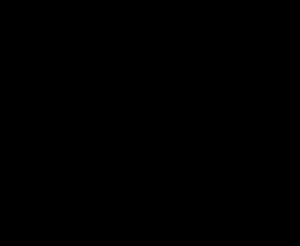
En chimie, la fonction ester désigne un groupement caractéristique formé d'un atome lié simultanément à un atome d'oxygène par une double liaison et à un groupement alkoxy du type R-COO-R'. Quand l'atome lié est un atome de carbone, on parle d'esters carboxyliques. Cependant, ce peut être aussi un atome de soufre, d'azote, de phosphore, etc. En fait, tout oxoacide organique, inorganique ou minéral a la capacité de former des esters.